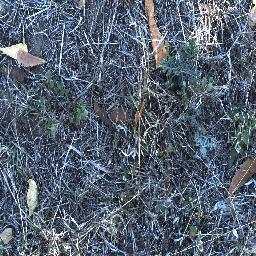
Label: parthenium